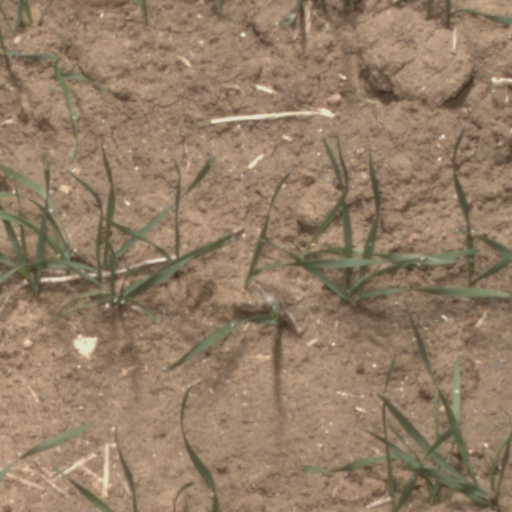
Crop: wheat